Flesh 'n' Blood (TV series)

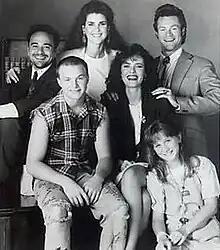

Flesh 'n' Blood is an American sitcom television series created by Michael J. DiGaetano and Lawrence Gay. It aired on NBC from September 19 to November 15, 1991, as part of its 1991 fall lineup.